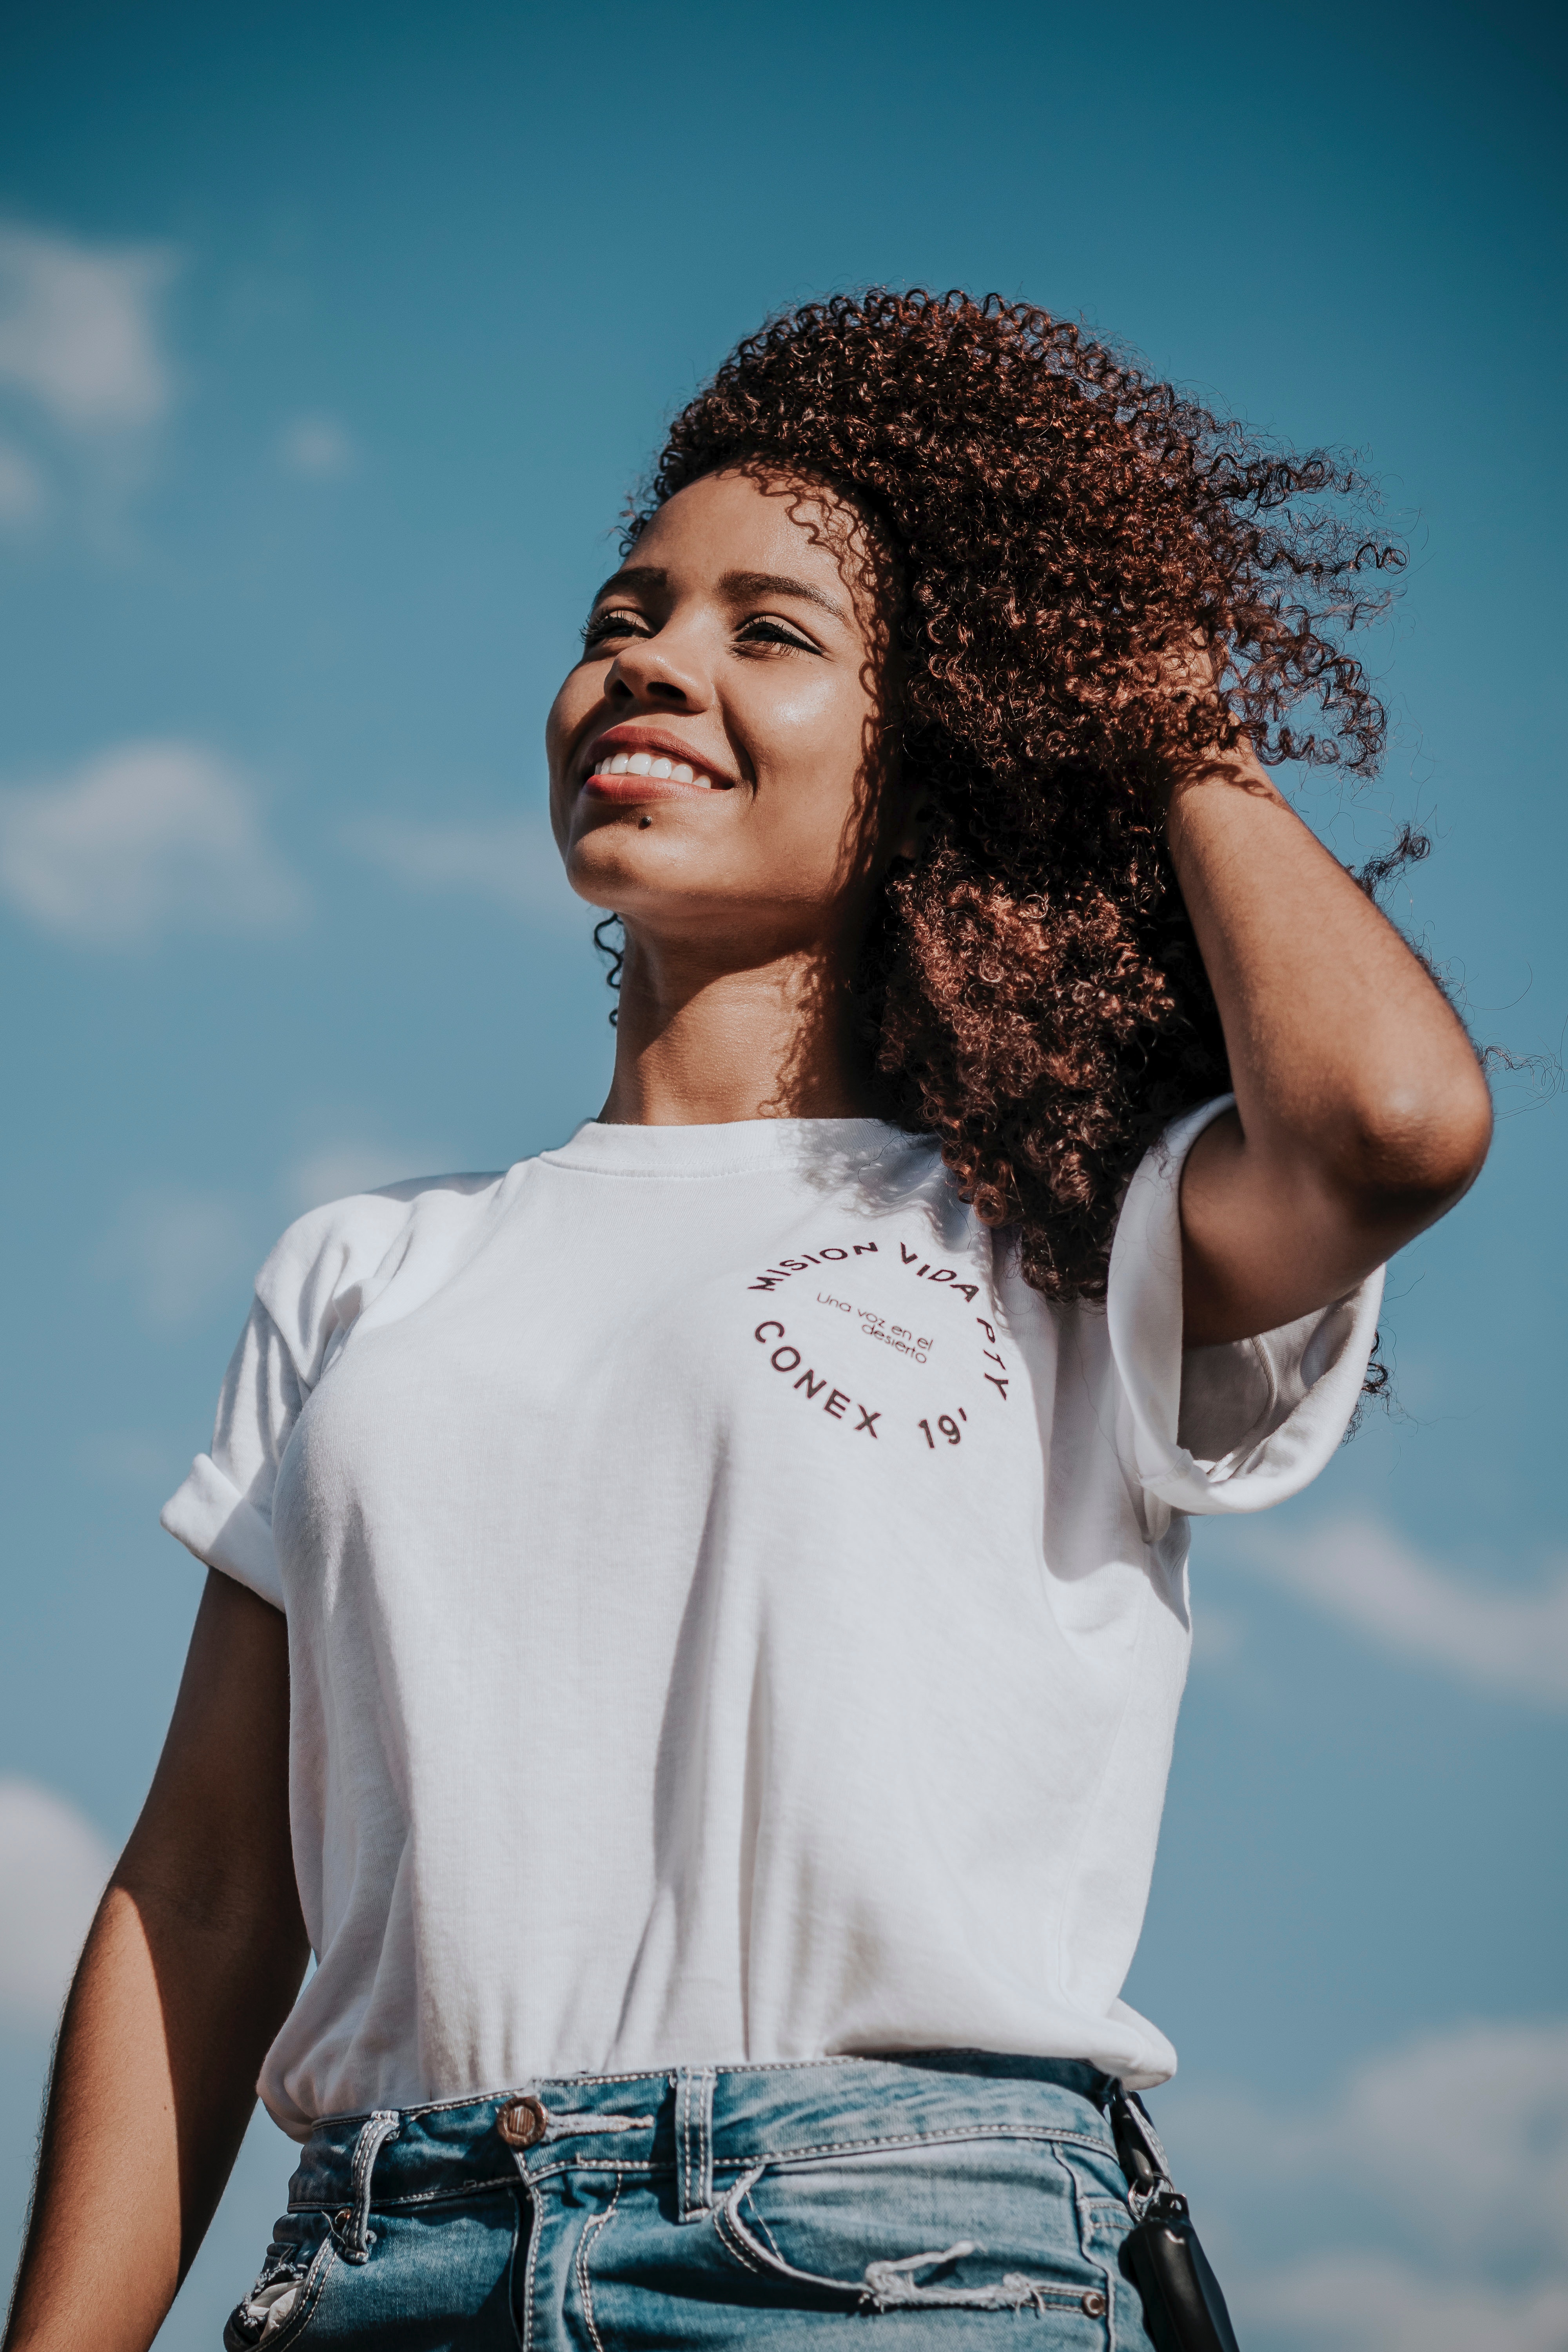
hair, white, blue, hairstyle, beauty, skin, shoulder, fashion, photo shoot, cool, long hair, model, photography, human, afro, jeans, smile, fashion model, t shirt, happy, flash photography, denim, black hair, portrait photography, style, fashion design, top, gesture